Antonio Gozzi

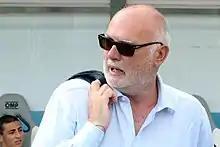

use both this parameter and |birth_date to display the person's date of birth, date of death, and age at death) -->